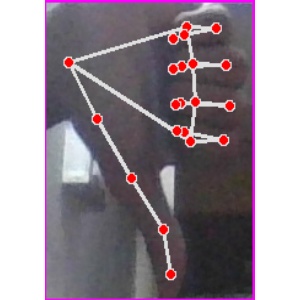
अक्षर: फ